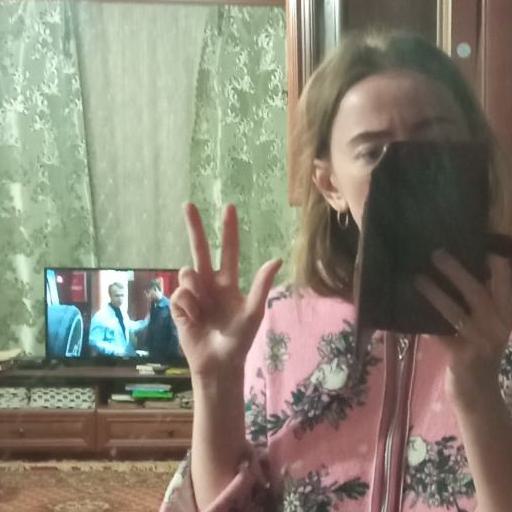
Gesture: three2